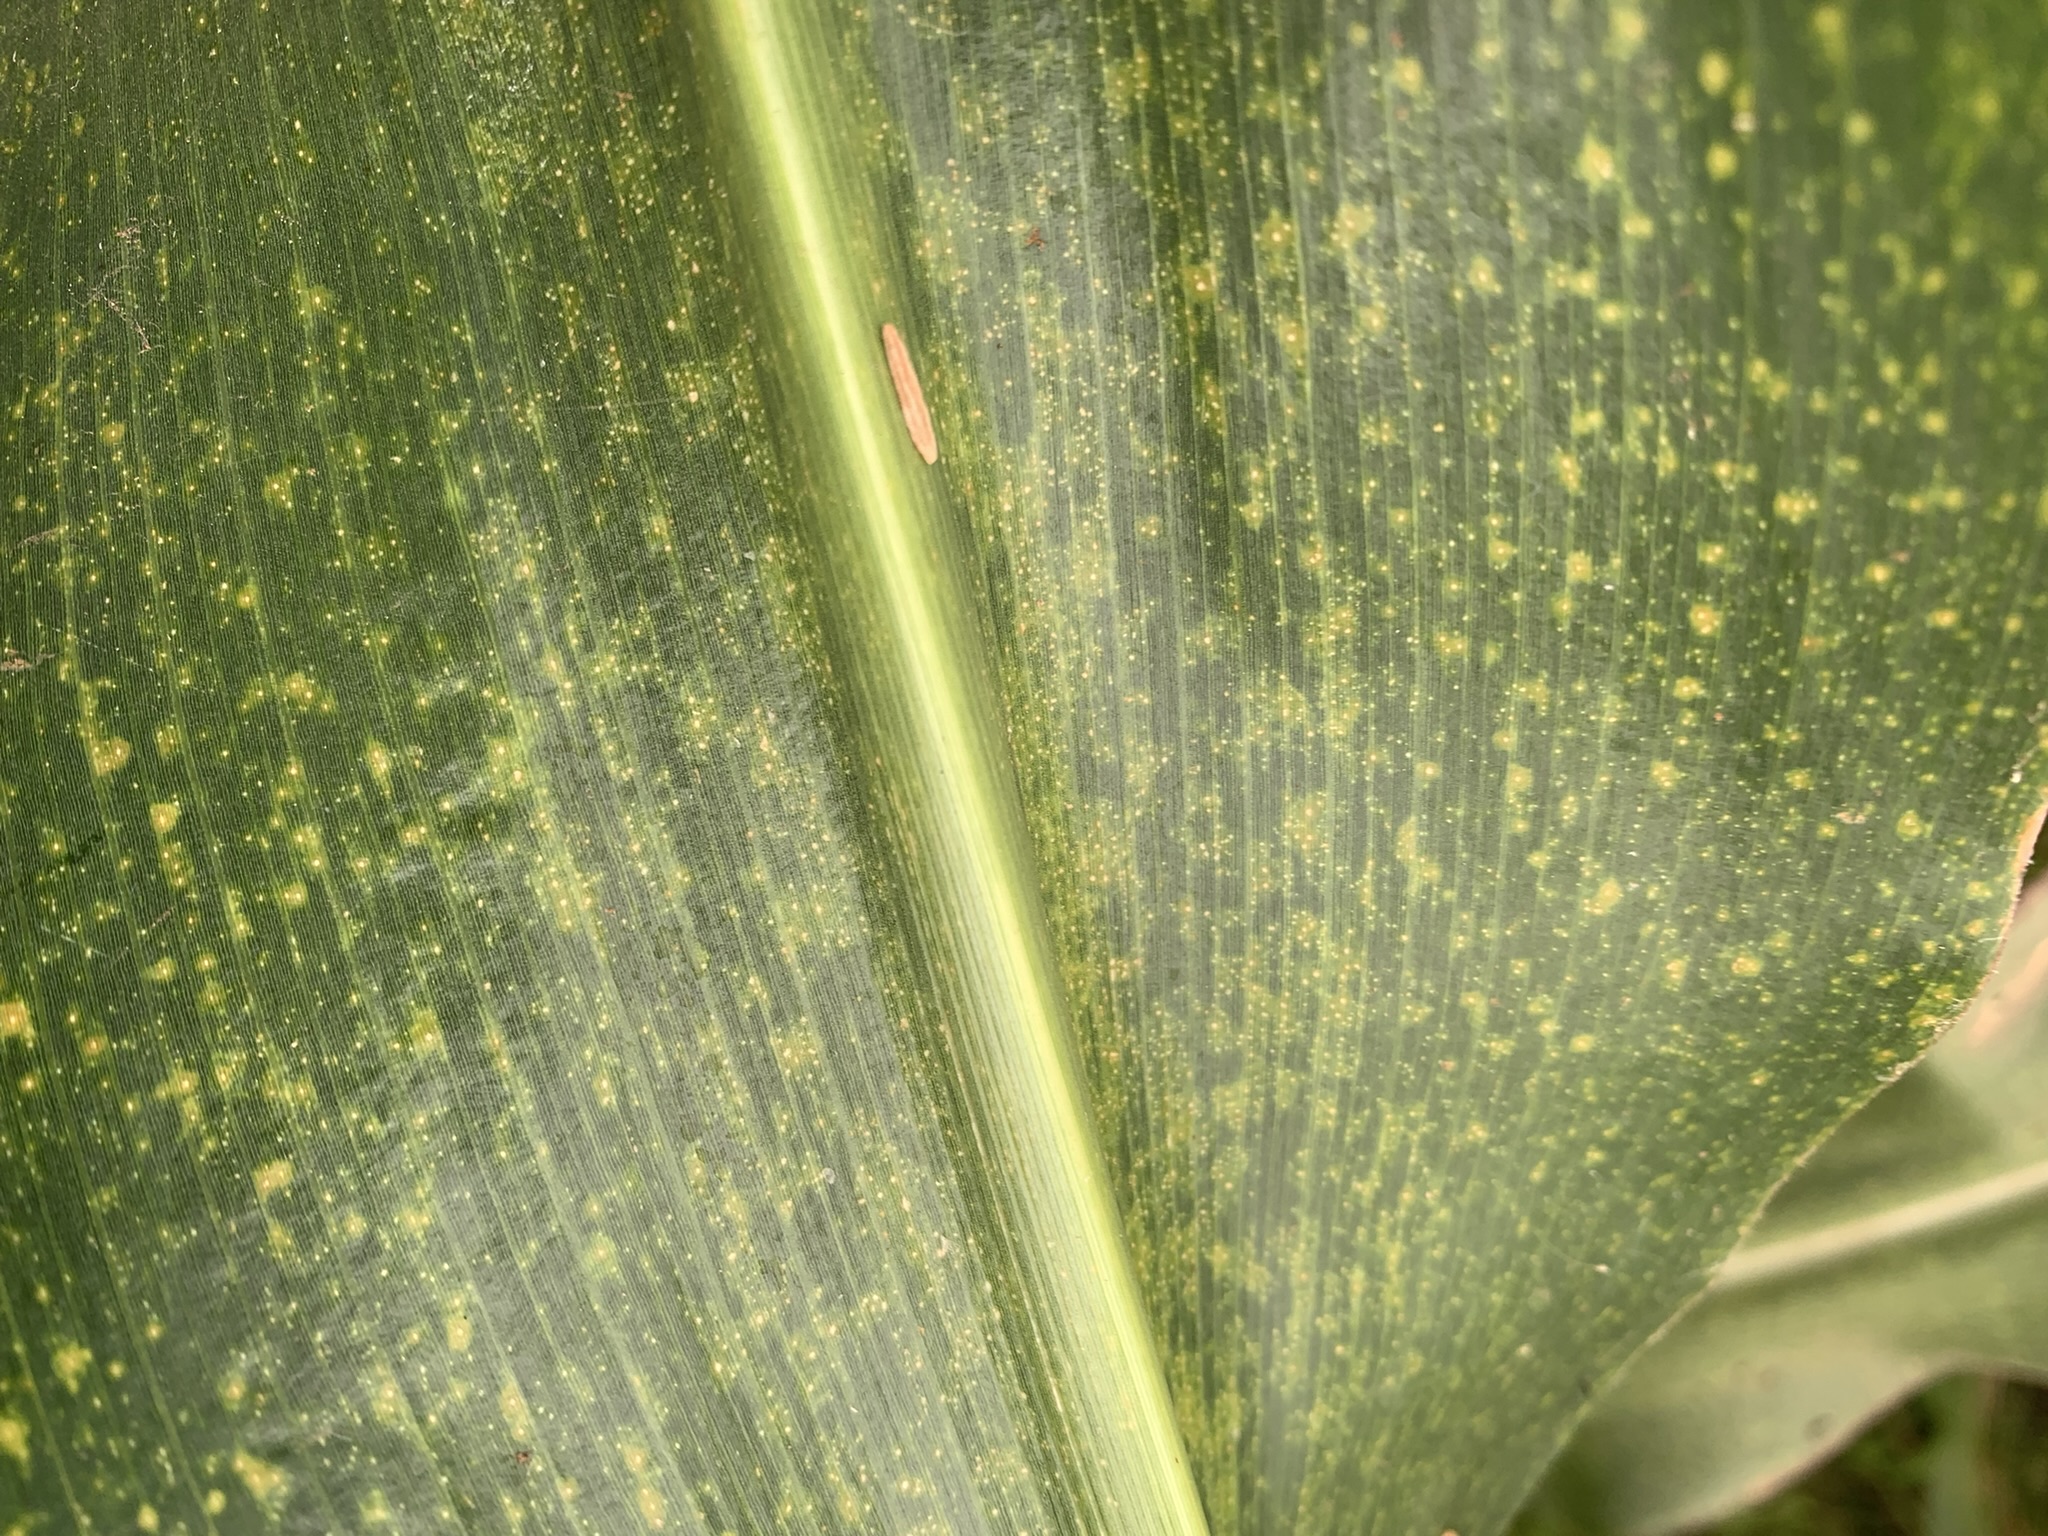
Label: MLN